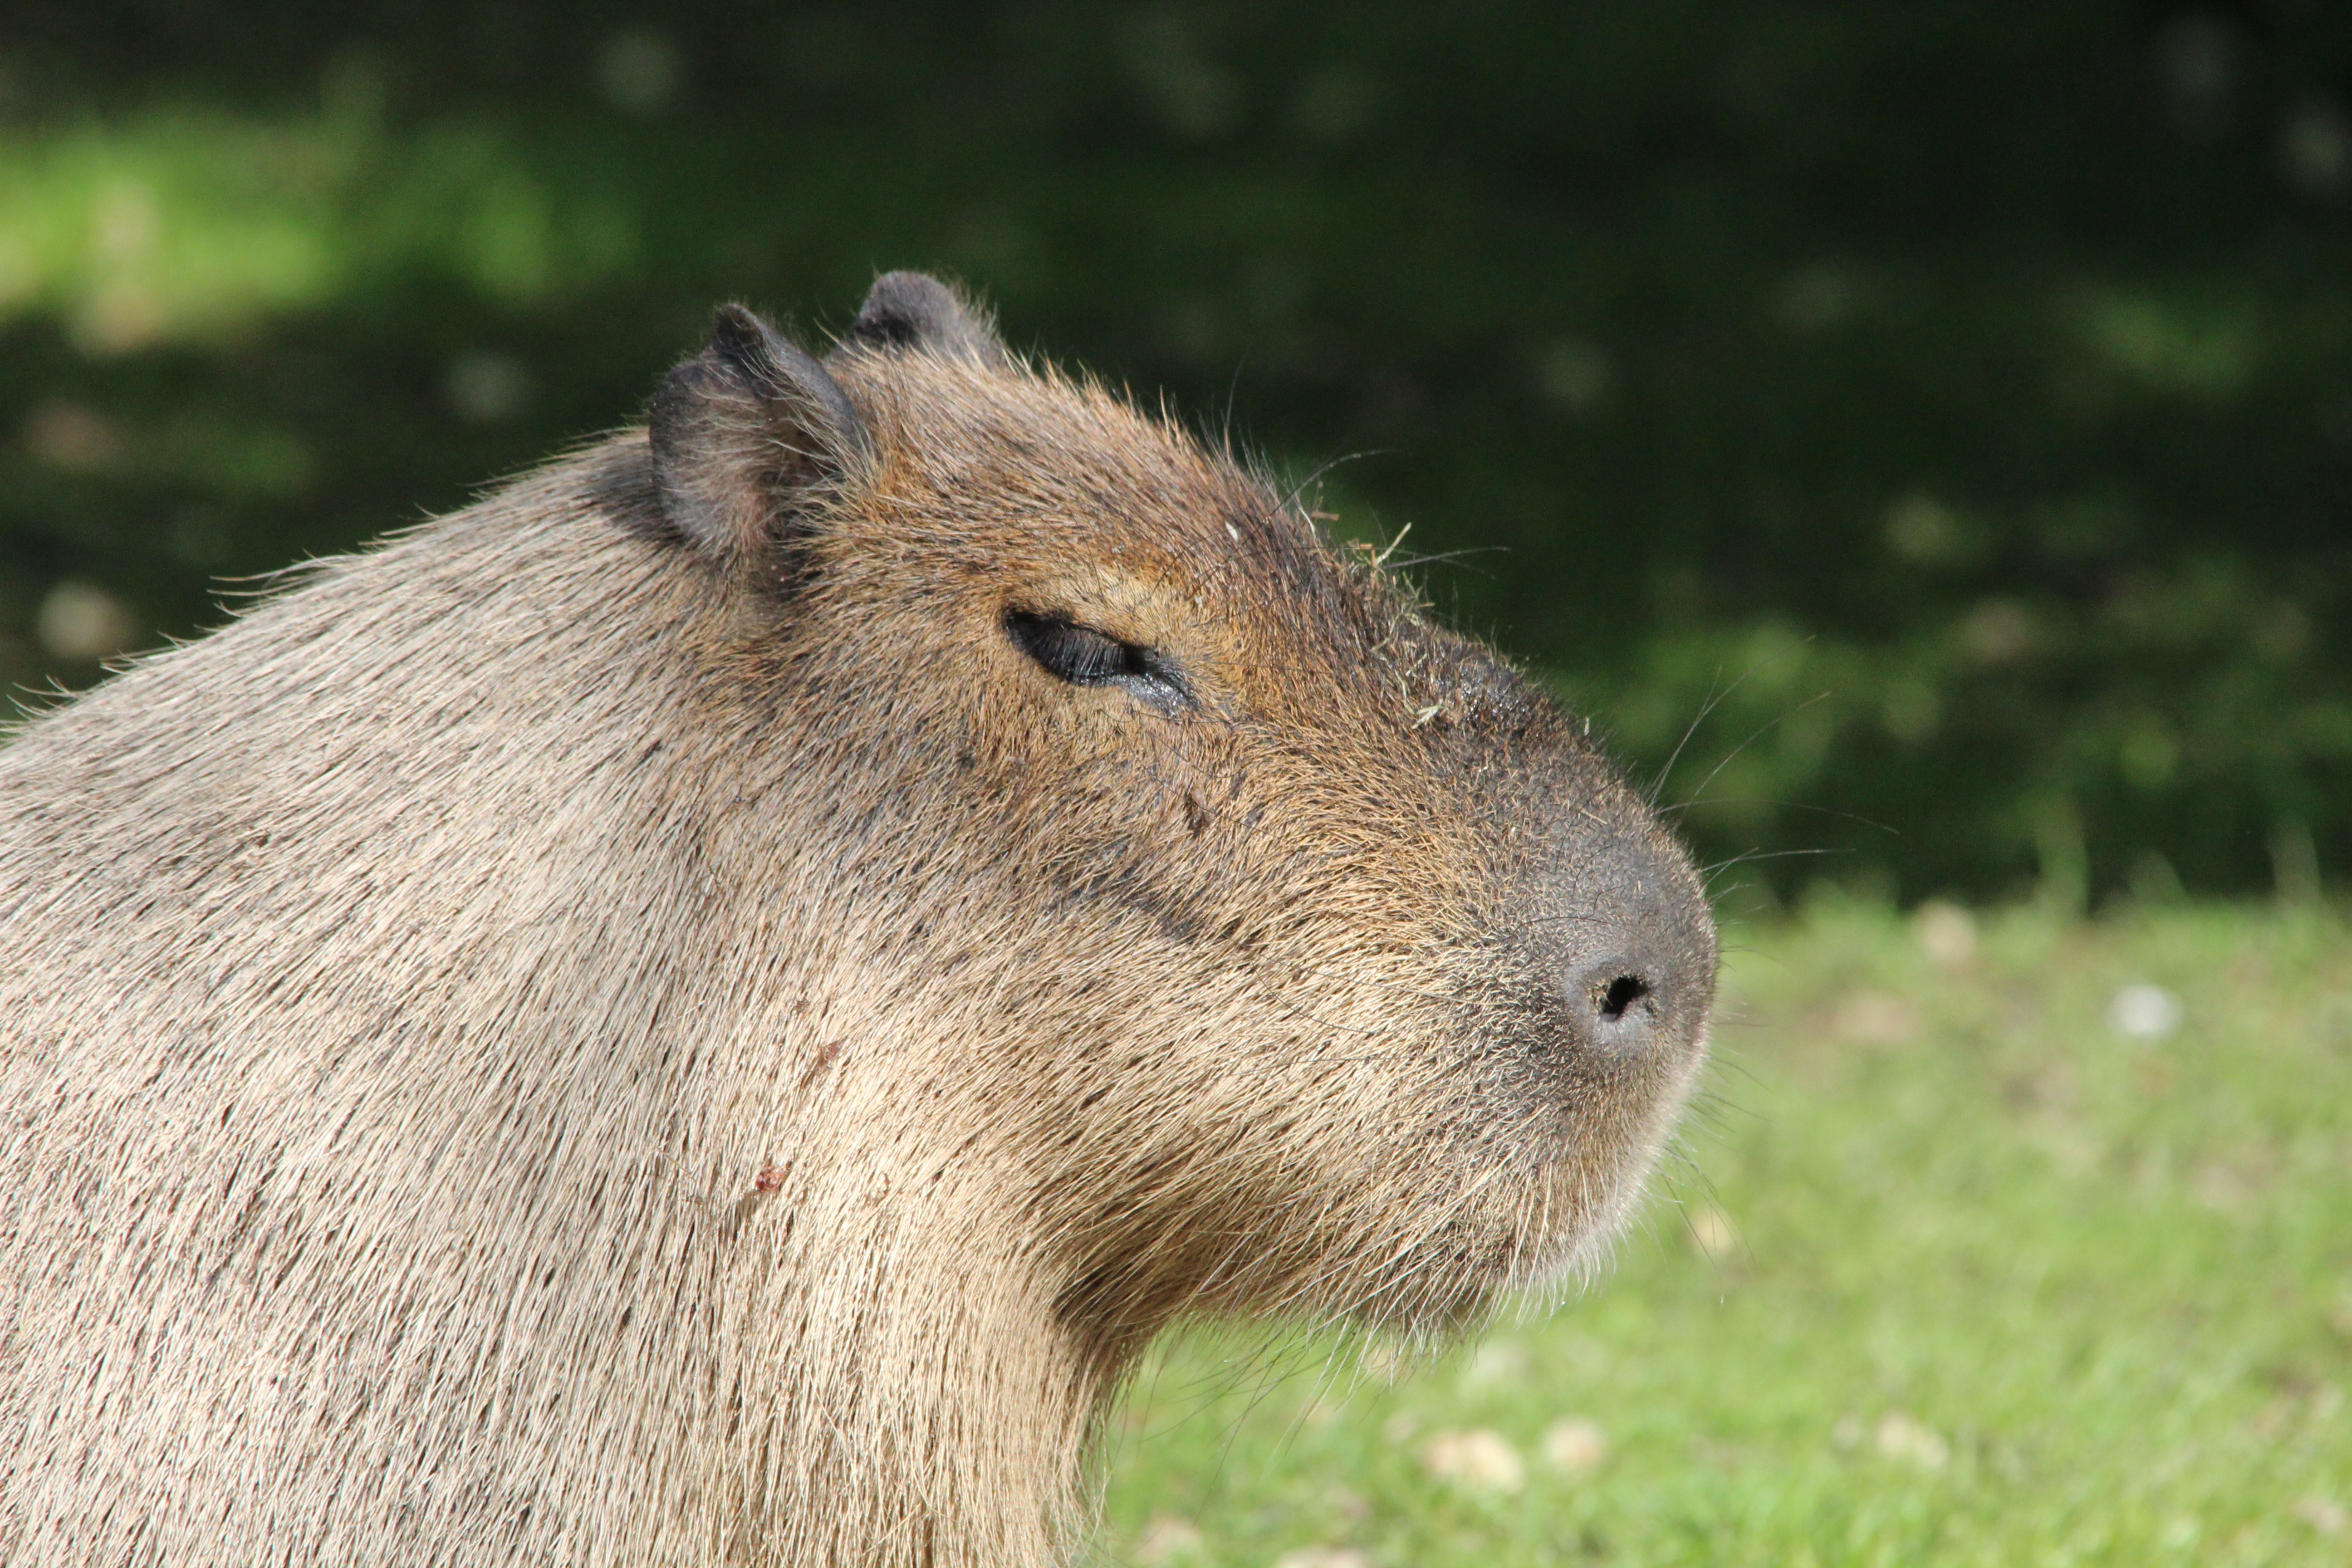
wildlife, mammal, rodent, fauna, whiskers, vertebrate, nager, capybara, hydrochoerus hydrochaeris, prairie dog, caviidae